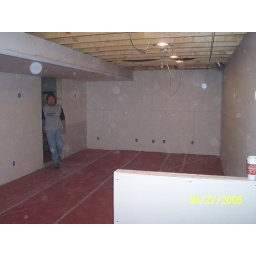
RED roinin paper on floor prior to mudding and primer. A great Idea suggested by home owner.